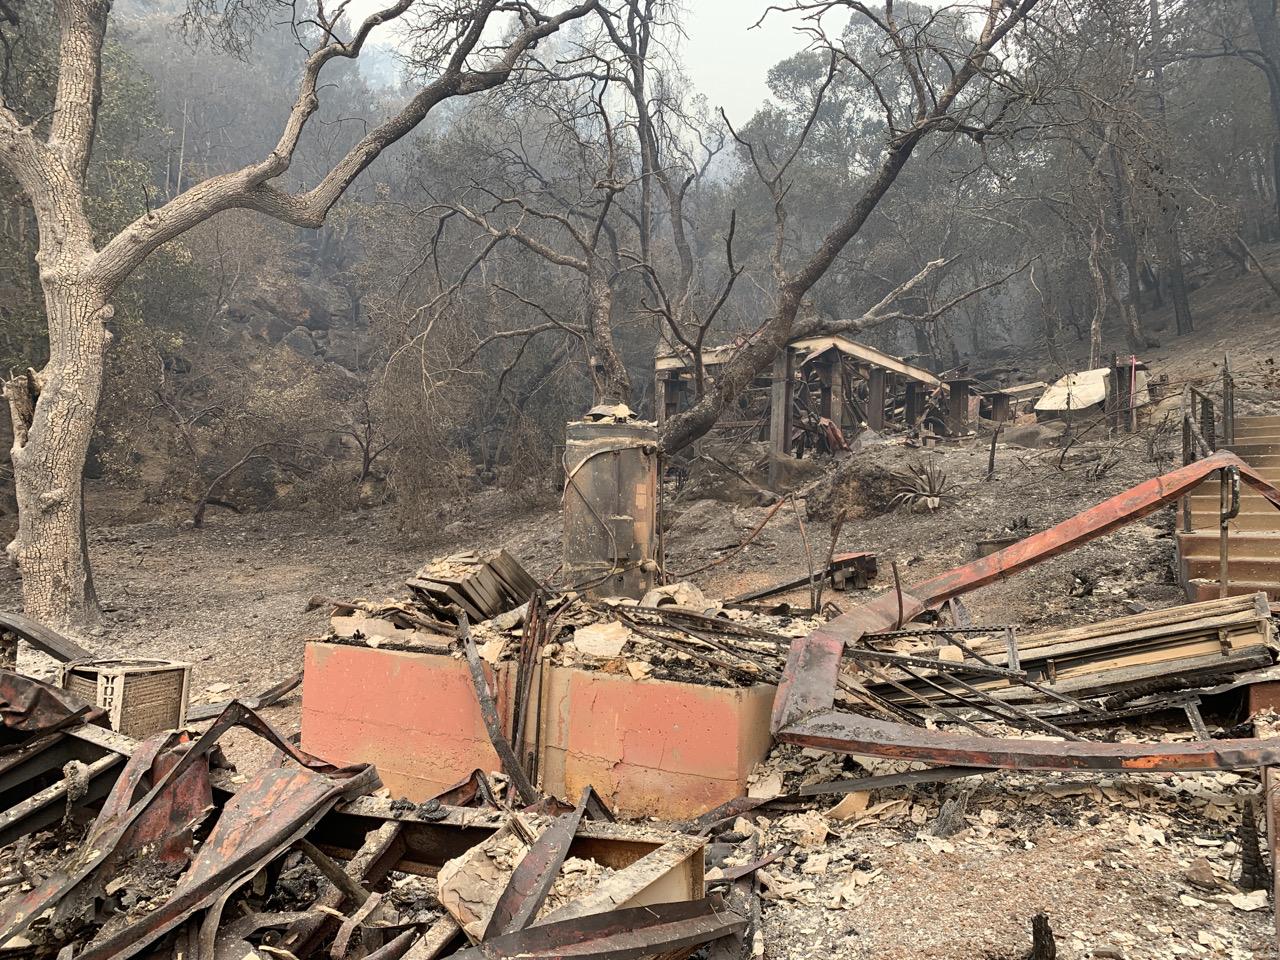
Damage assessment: destroyed